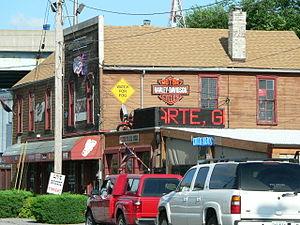
La Blues Foundation est une association basée à Memphis, aux États-Unis, dont la mission est de préserver l’histoire de la musique blues.